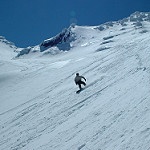
Label: glacier